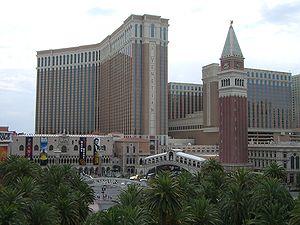
Las Vegas Sands est une compagnie de casinos situé principalement à Las Vegas, Nevada. Le groupe est majoritairement détenu par le milliardaire Sheldon Adelson.